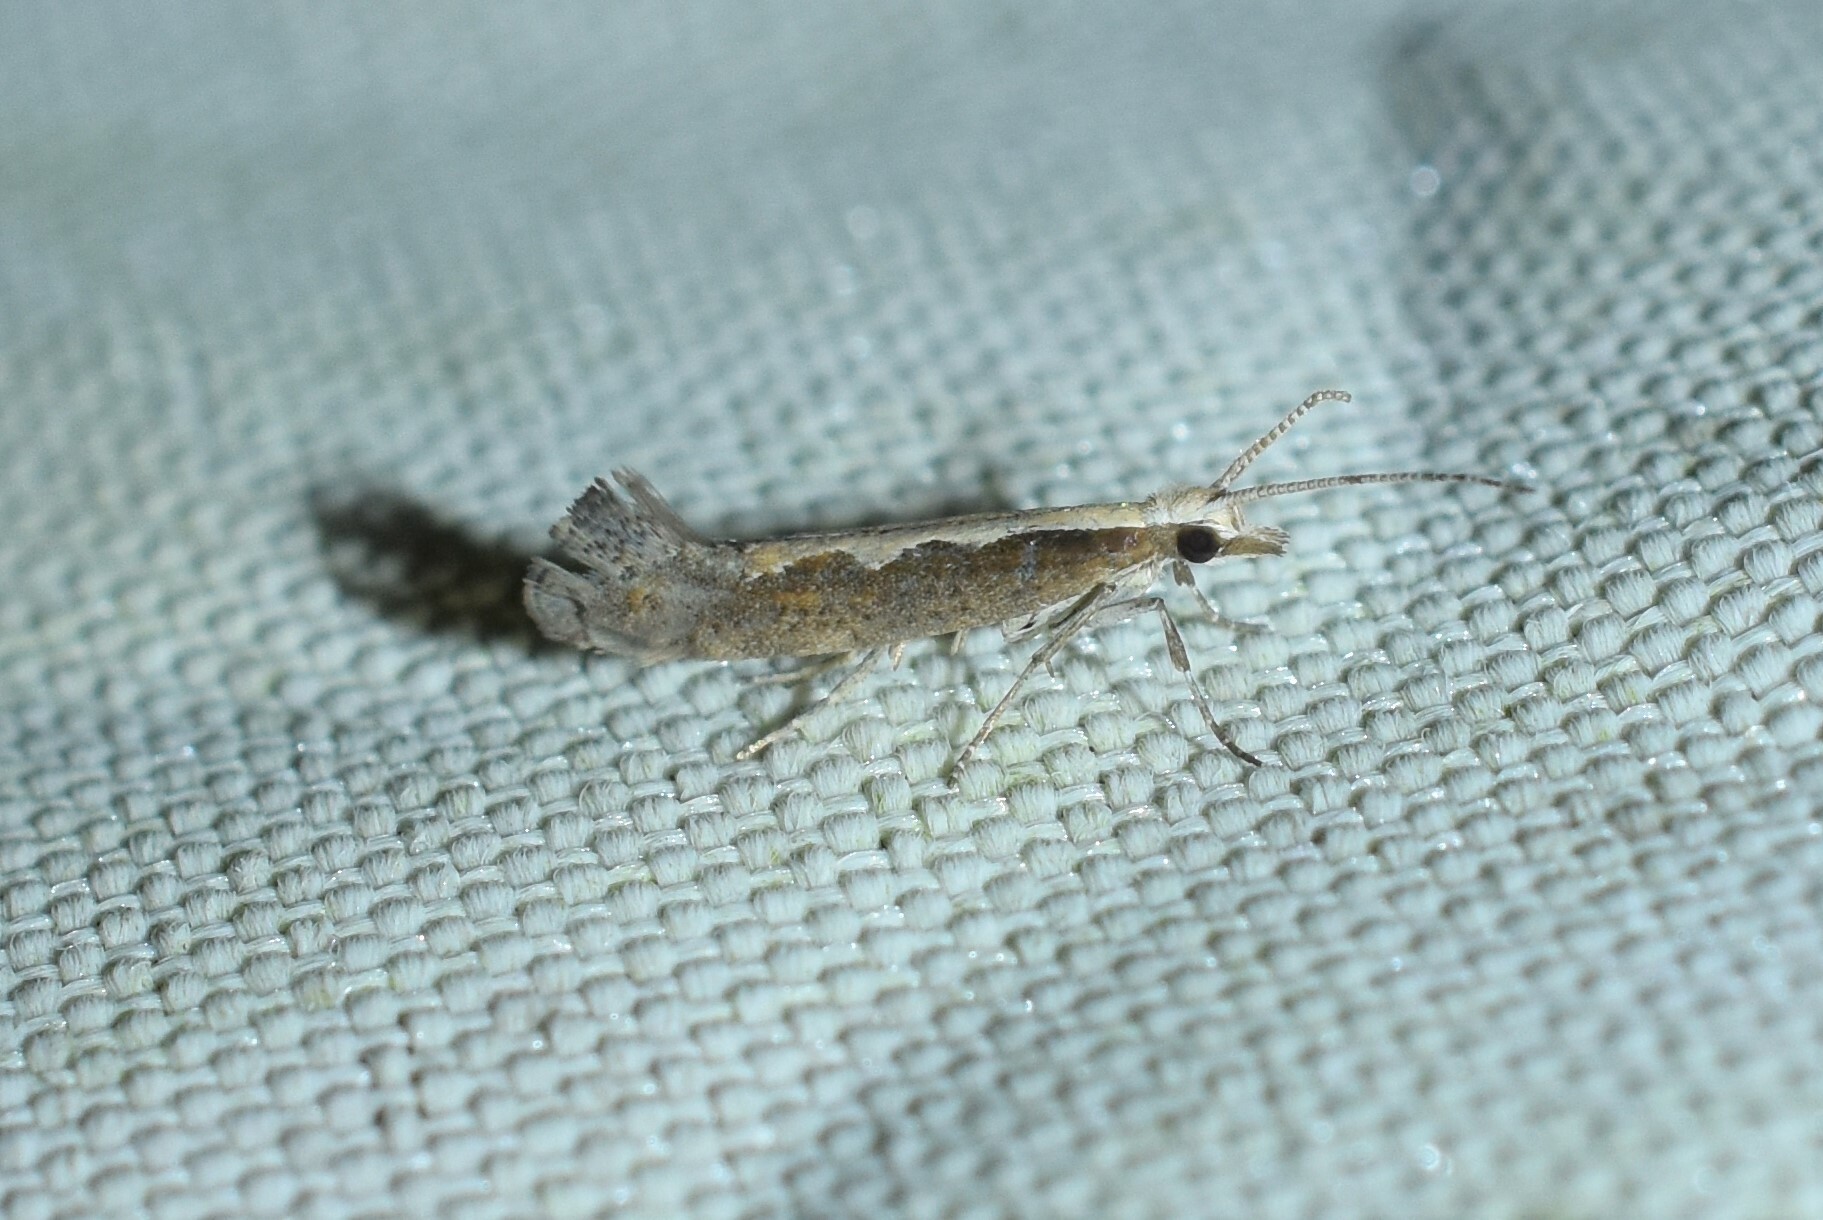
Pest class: diamondback_moth